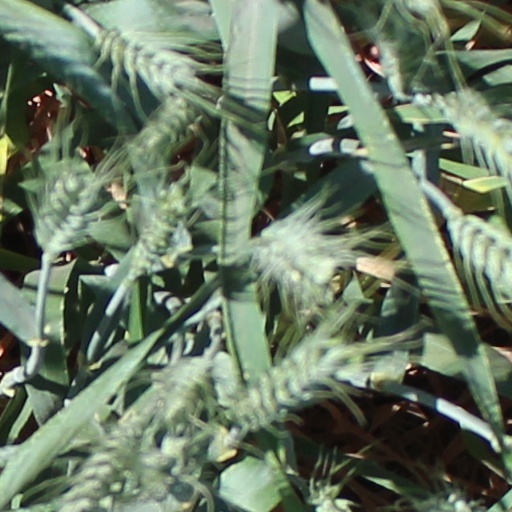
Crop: wheat